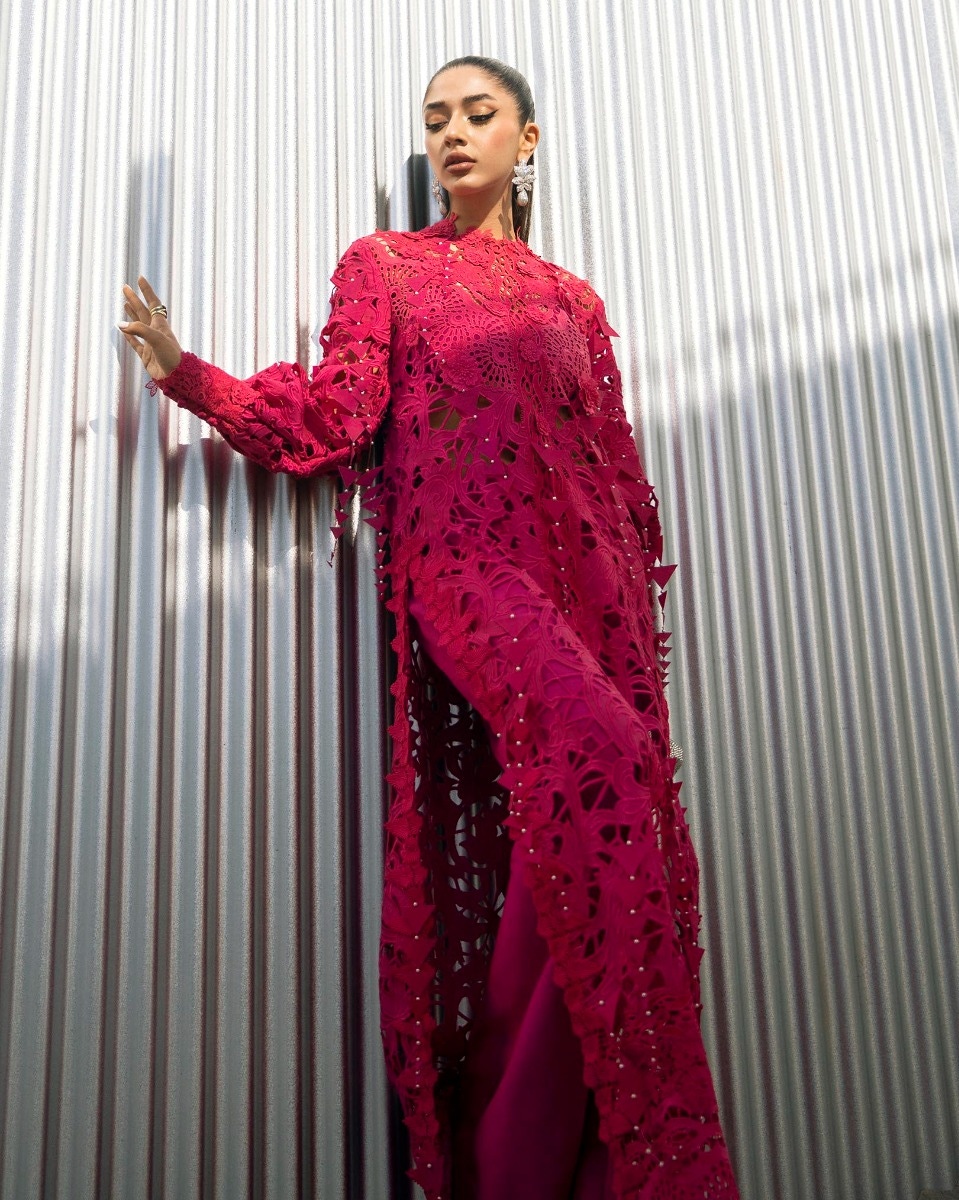
pink long sleeve lace gown